Chrétien (crater)

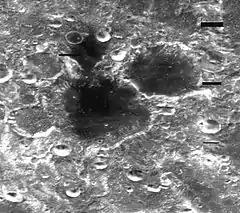
Clementine mosaic

Chrétien is a lunar impact crater that is located in the southern hemisphere on the far side of the Moon from the Earth. It lies due south of the Mare Ingenii, one of the few maria on the Moon's far side. The crater lies in the midpoint between the craters Garavito to the west-southwest and Oresme to the east-northeast, both of these being somewhat smaller than Chrétien.